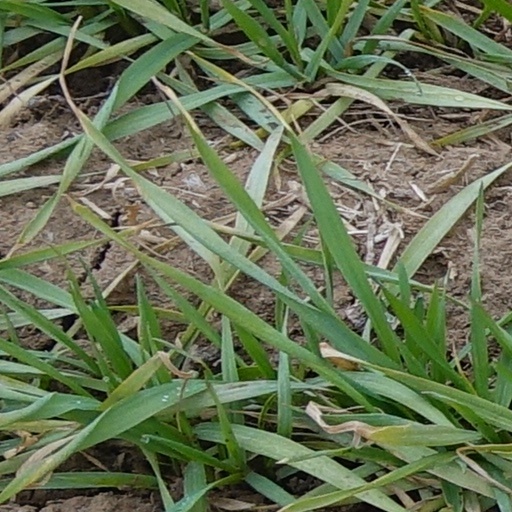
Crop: wheat